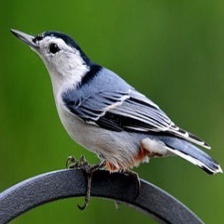
Species: CRESTED NUTHATCH
Scientific name: SITTA CAROLINENSIS